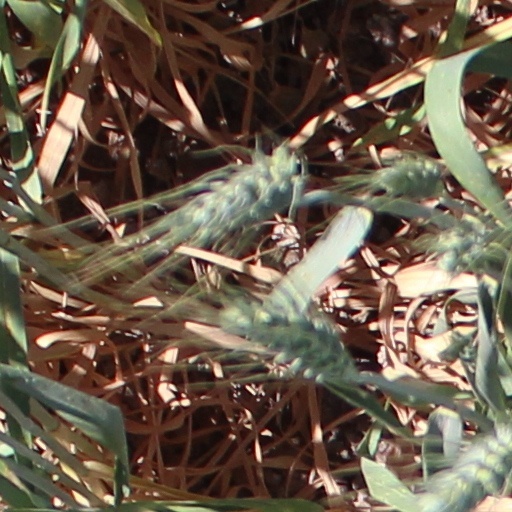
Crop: wheat